Hevelli

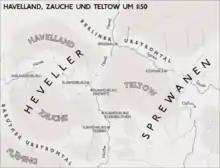
Lands of the Hevelli and Sprevane, about 1150

The Hevelli or Hevellians/ Navellasîni (sometimes "Havolane"; or "Stodoranen"; or "Stodoranie"; or "Stodorané") were a tribe of the Polabian Slavs, who settled around the middle Havel river in the present-day Havelland region of Brandenburg in eastern Germany from the 8th century onwards.